Transmission tower

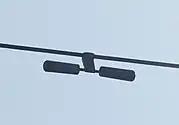
Stockbridge damper bolted to line close to the point of attachment to the tower. It prevents mechanical vibration building up in the line.

Poles made of tubular steel generally are assembled at the factory and placed on the right-of-way afterward. Because of its durability and ease of manufacturing and installation, many utilities in recent years prefer the use of monopolar steel or concrete towers over lattice steel for new power lines and tower replacements.